Serendipity 3

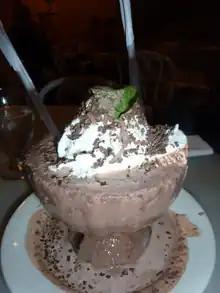
Frrrozen Hot Chocolate with Mint

Serendipity 3 has appeared prominently in at least two major movies. The movie most associated with the restaurant is its namesake "Serendipity". Released in 2001, it centers on a couple that meet by chance while shopping at Bloomingdale's, and share dessert at the restaurant later that same night.